Meg Tilly

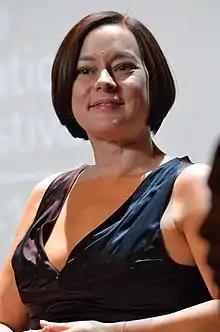
Tilly in 2013

Meg Tilly (born Margaret Elizabeth Chan on February 14, 1960) is an American-Canadian actress and writer.